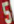
Number: 5